Daniel Chipman Linsley

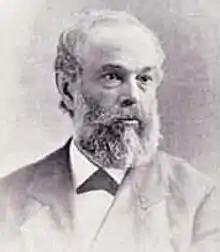

Daniel Chipman Linsley (commonly referred to as D. C. Linsley) (April 17, 1827 – October 7, 1889) was an engineer, businessman, author, and political figure from Vermont. He was most notable for his railroad work which included serving as chief engineer of the Central Vermont Railway and assistant chief engineer of the Northern Pacific Railroad. Linsley was also active in politics and government in his hometown of Burlington, Vermont, and briefly served as Burlington's mayor in 1870.